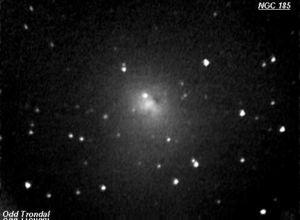
NGC 185 est une galaxie naine sphéroïdale. Elle fut découverte en 1787 par William Herschel et reconnue comme galaxie membre du Groupe local par Walter Baade en 1944.
Le Catalogue Caldwell est un catalogue astronomique regroupant 109 amas stellaires, nébuleuses et galaxies pour aider les astronomes amateurs dans leurs observations. La liste a été compilée par Sir Patrick Moore Caldwell, mieux connu sous le nom Patrick Moore, pour compléter le Catalogue Messier. Celui-ci a rapidement dressé une liste de 109 objets et l'a ensuite publiée dans Sky & Telescope en décembre 1995.